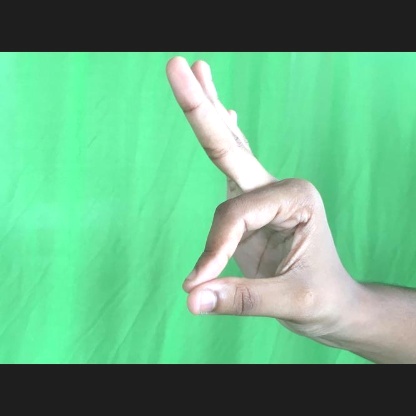
Mudra: Hamsasyam